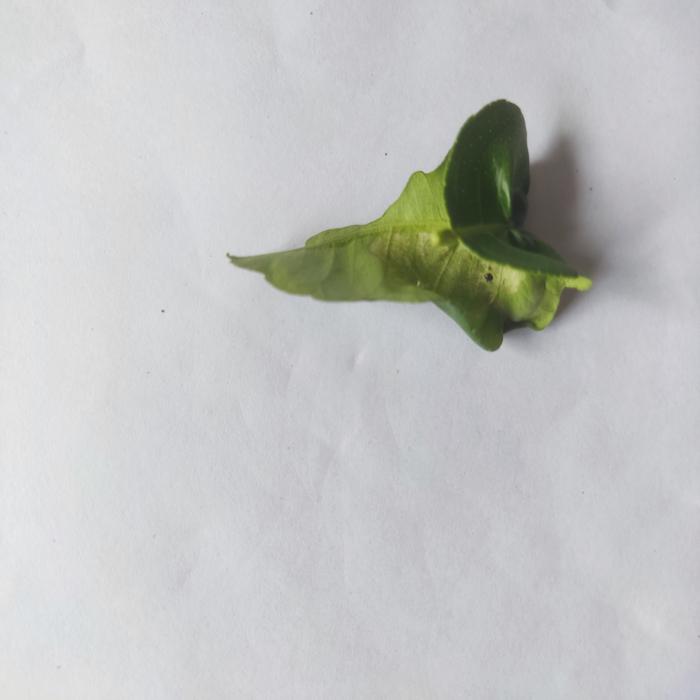
Crop: Lemon
Leaf condition: Leaf_Curl